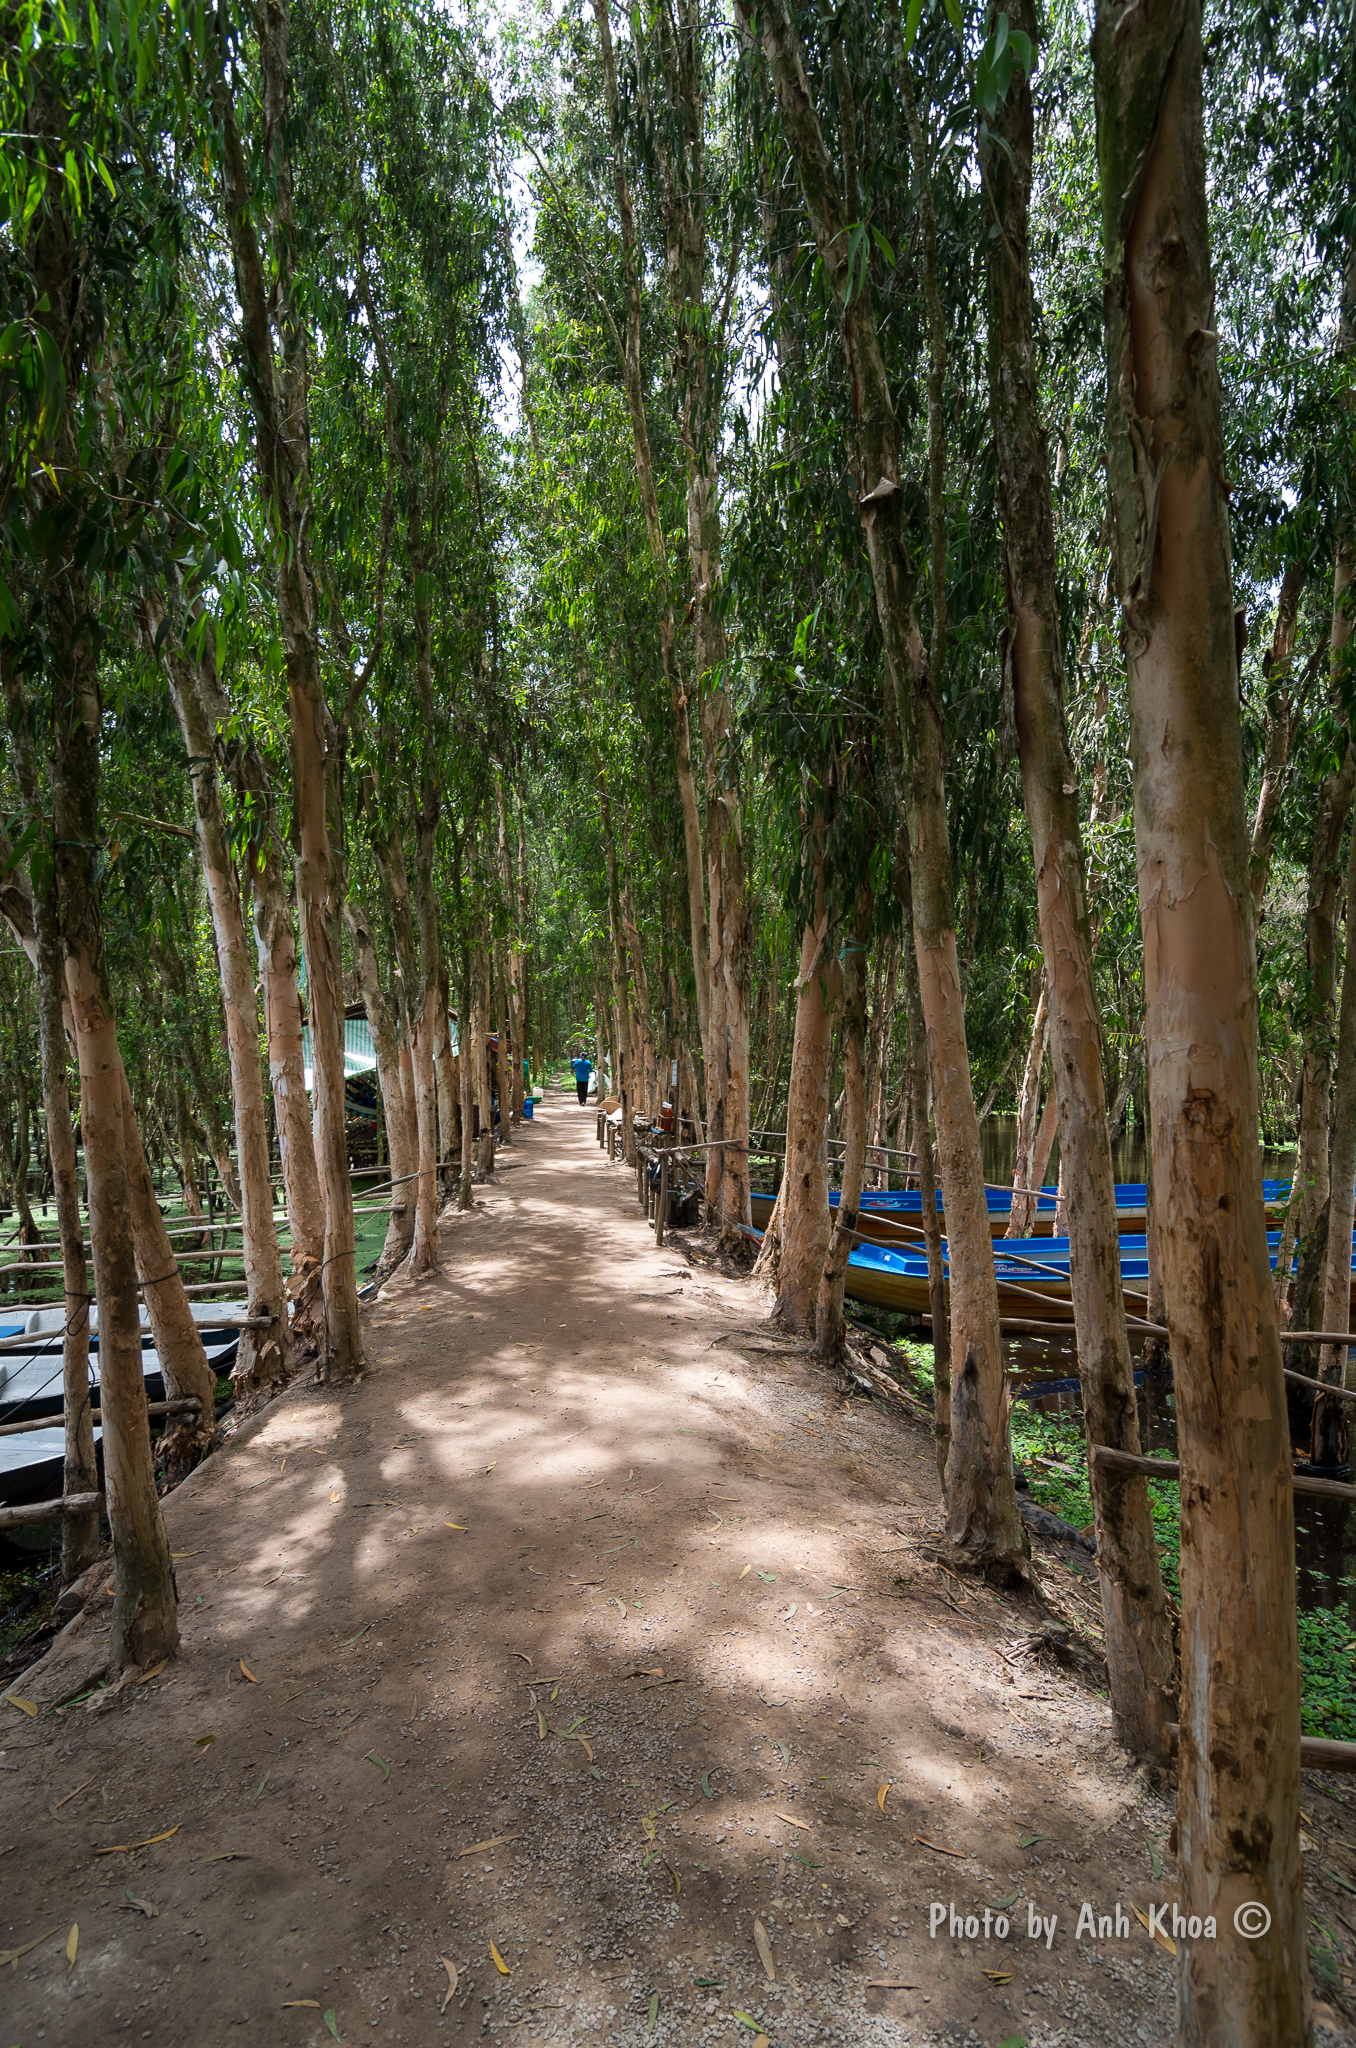
user: text: Một số chiếc thuyền trong hình có màu gì?
assistant: text: Màu xanh dương

user: text: Bạn có thể đếm được bao nhiêu chiếc thuyền màu xanh dương rõ ràng nhất ở phía bên phải con đường?
assistant: text: Hai chiếc

user: text: Loại cây thân cao, vỏ sáng màu, mọc dày đặc tạo thành hàng lối hai bên con đường này thường được gọi là cây gì ở miền Tây Nam Bộ Việt Nam?
assistant: text: Cây tràm

user: text: Con đường mòn và những chiếc xuồng nhỏ trong khung cảnh rừng cây này thường được sử dụng cho mục đích du lịch nào ở Đồng bằng sông Cửu Long?
assistant: text: Du lịch sinh thái khám phá rừng

user: text: Con đường đất và các kênh nước nhỏ với xuồng hai bên trong hình cùng với những hàng cây rậm rạp đã tạo nên một cảnh quan đặc trưng cho loại hình du lịch nào và ở vùng miền nào của Việt Nam?
assistant: text: Cảnh quan này đặc trưng cho du lịch sinh thái ở vùng Đồng bằng sông Cửu Long (miền Tây Nam Bộ)